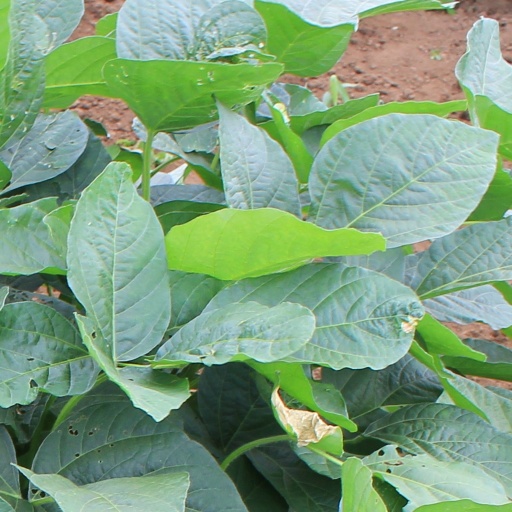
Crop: soybean